Rentfro Banton Creager

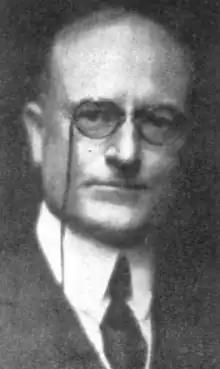
Creager in 1922

Rentfro Banton "R.B." Creager (March 11, 1877 – October 28, 1950) was an American politician who served as the Republican National Committeeman from Texas from 1923 until his death in 1950.